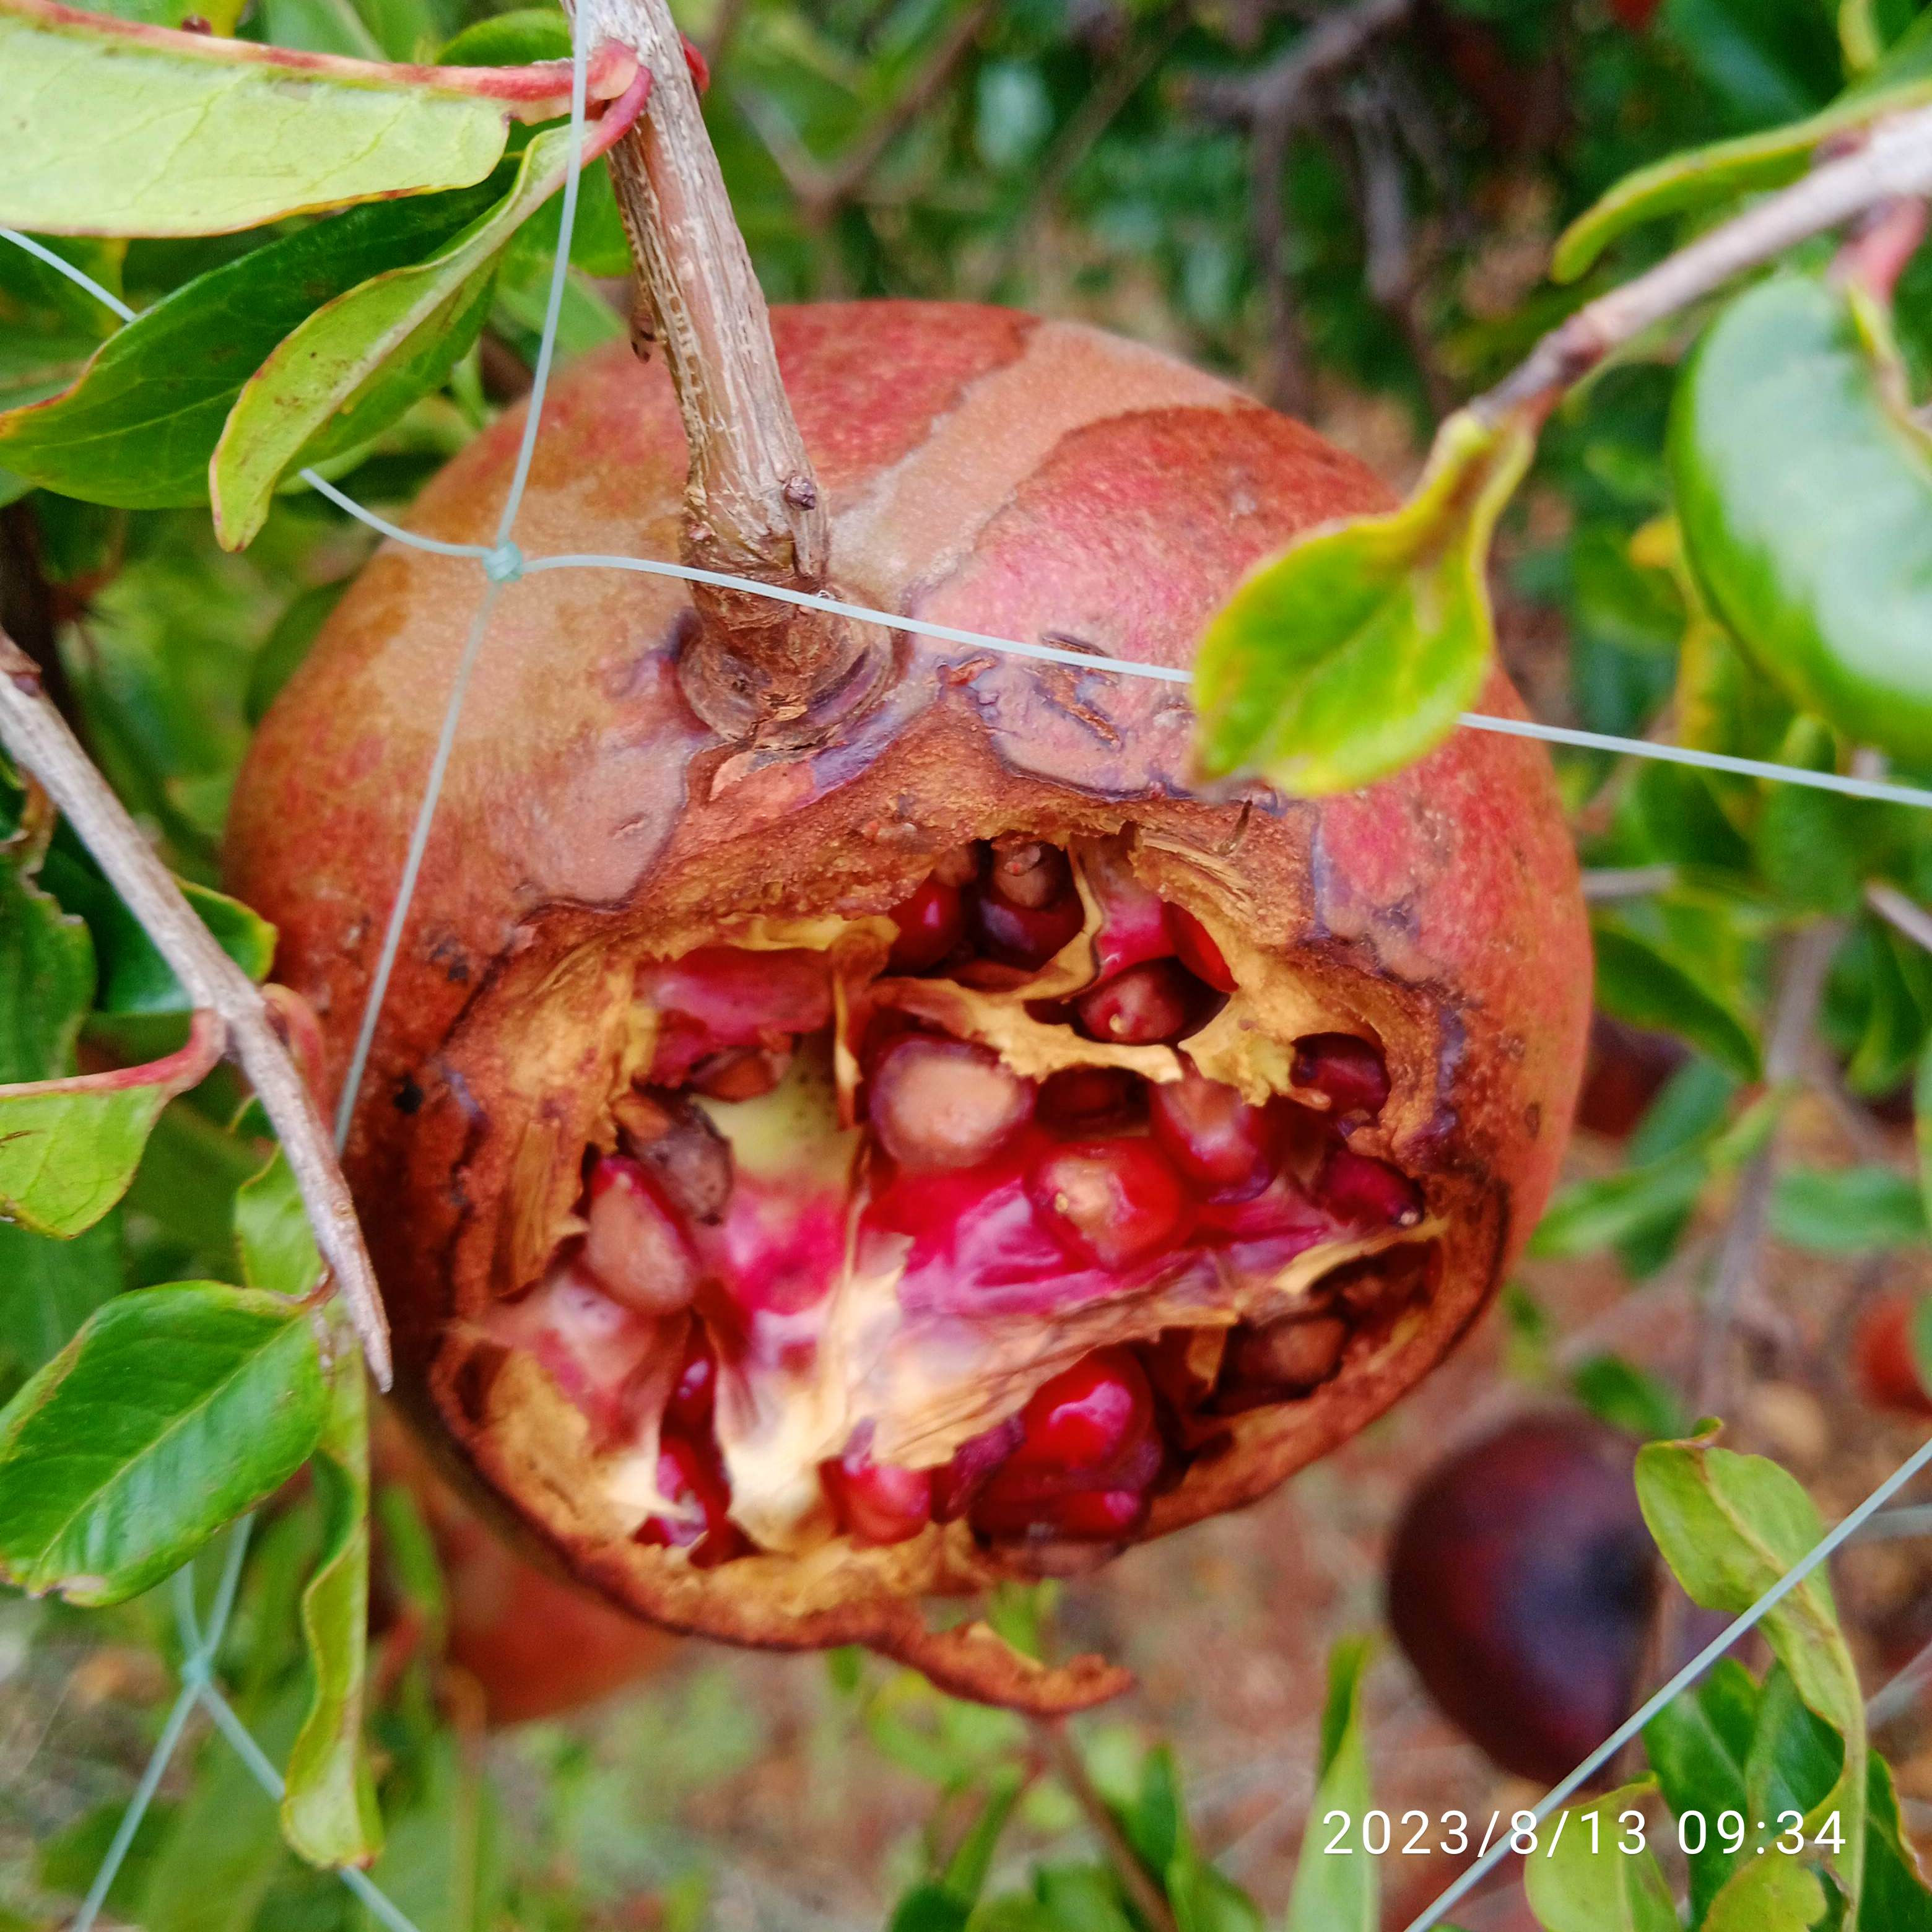
Label: Bacterial_Blight